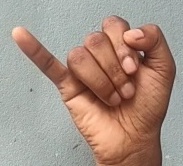
ASL sign: J